Eurasian blue tit

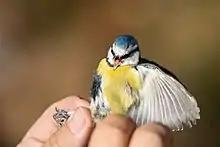
Blue tit displaying aggression during ringing

The Eurasian blue tit and the related hybrids are considered native species in areas of the European continent with a mainly temperate or Mediterranean climate, and in parts of the Middle East. These areas include Ireland, the United Kingdom and most of the European Union and EFTA (except Malta, where they are considered vagrant, and Iceland, where they are absent), plus: Albania, Algeria, Andorra, Armenia, Azerbaijan, Belarus, Bosnia and Herzegovina, Georgia, Iran, Iraq, Jordan, Kazakhstan, Lebanon, Libya, Moldova, Montenegro, Morocco, North Macedonia, Russia, San Marino, Serbia, Syria, Tunisia, Turkey, Vatican City and Ukraine.